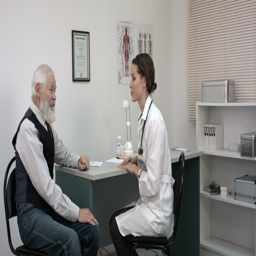
doctor offers medicine to a senior patient